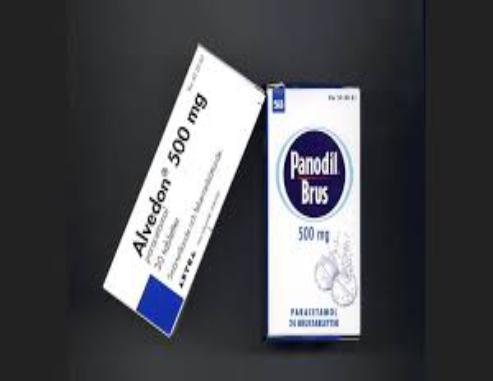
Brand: alvedon
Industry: Medical